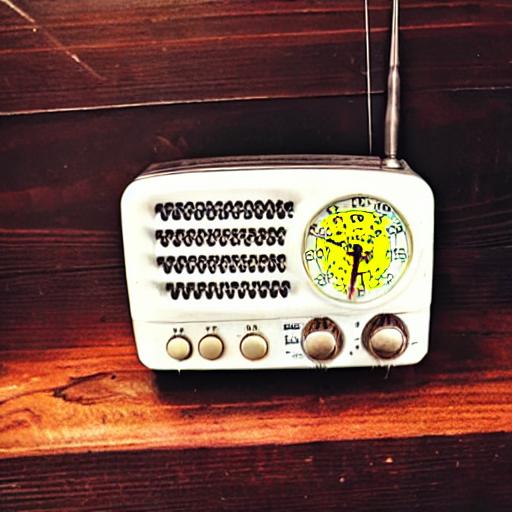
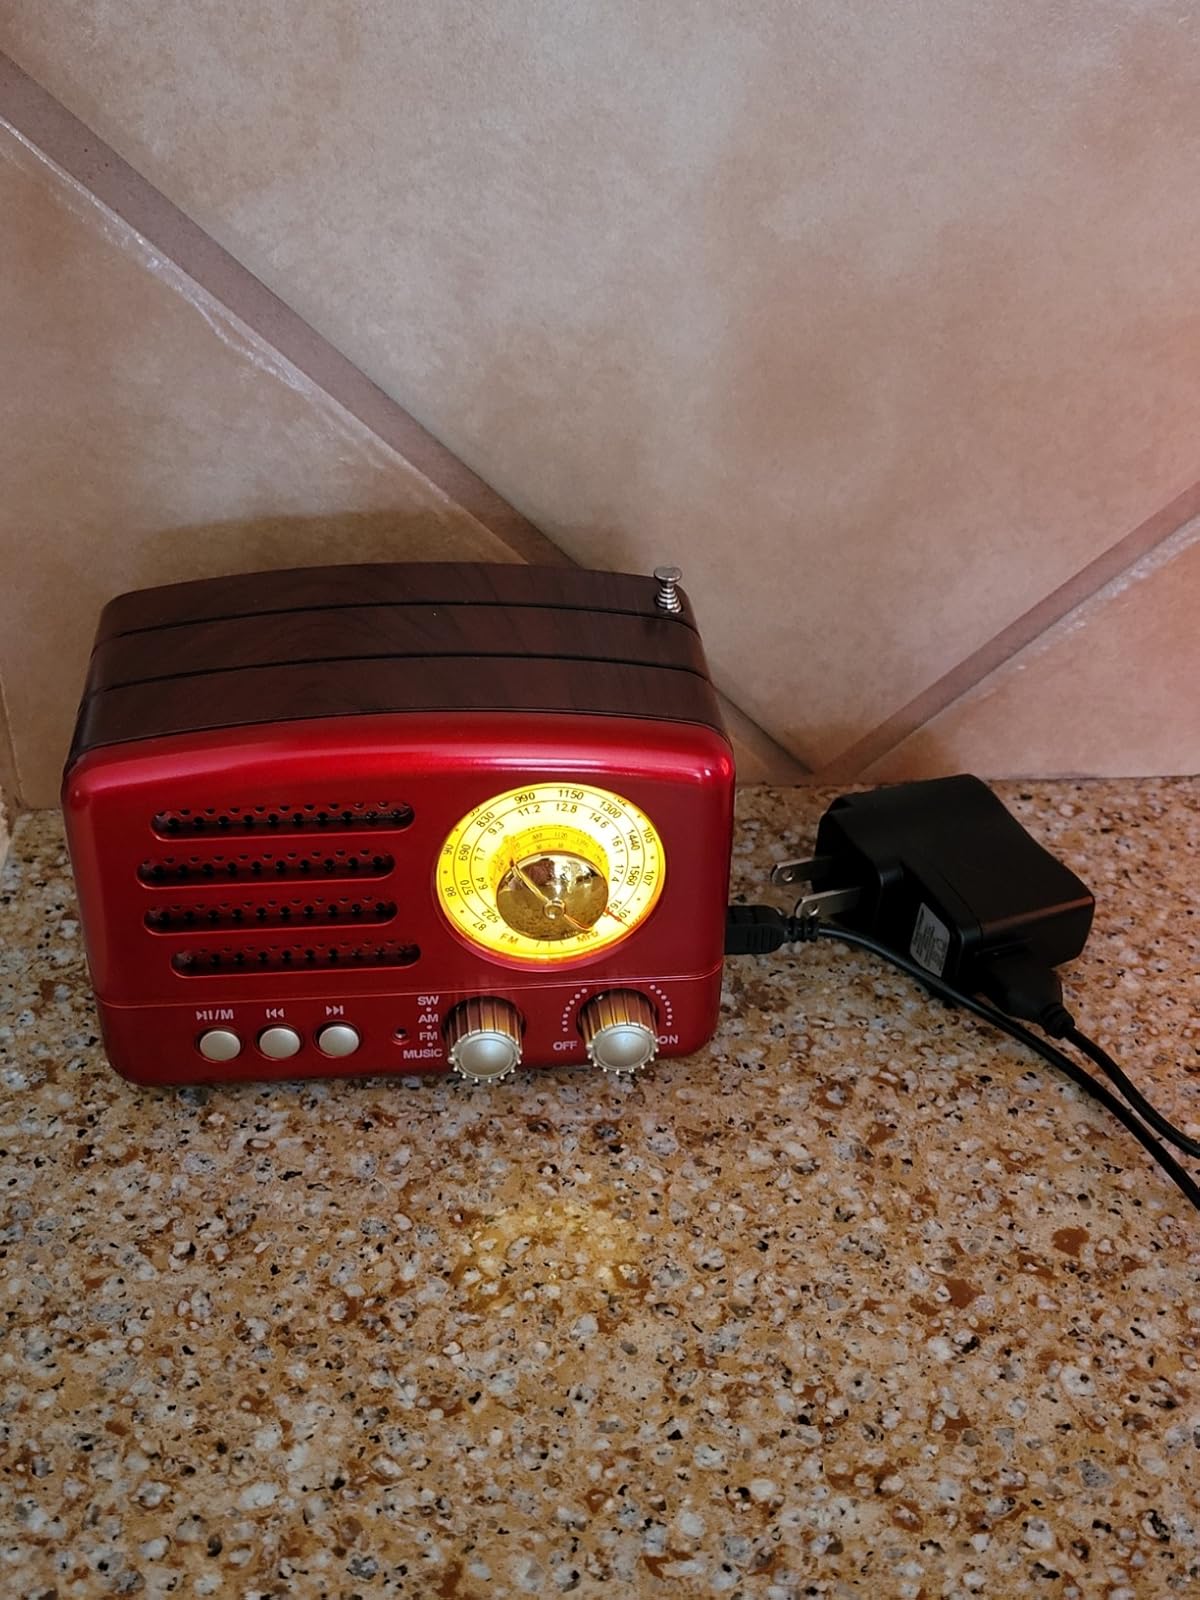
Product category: radio
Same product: no